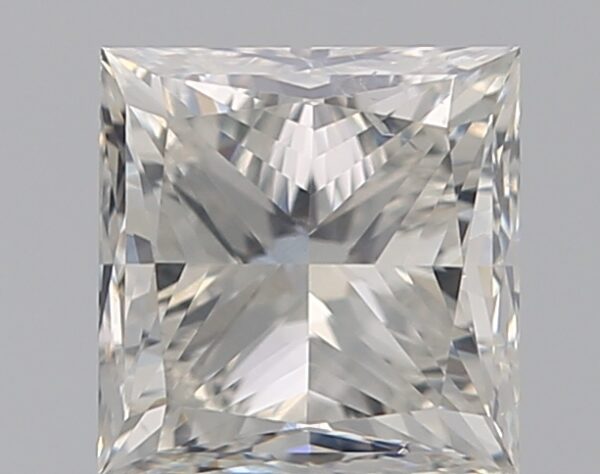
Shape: princess
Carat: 0.96
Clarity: SI2
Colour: I
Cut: GD
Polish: EX
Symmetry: VG
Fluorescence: N
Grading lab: GIA
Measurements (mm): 5.16 x 5.01 x 3.91